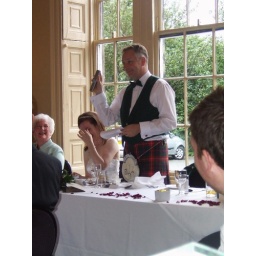
The ultimate in male commitment - the man offers his new wife the TV remote control